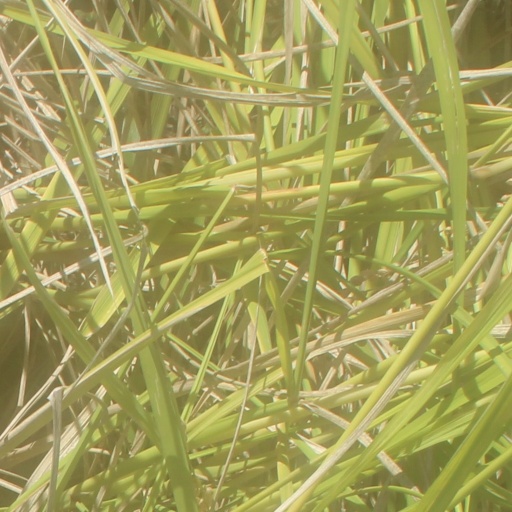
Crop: rice